Zamfara State

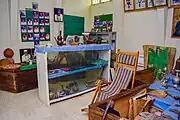
Zamfara State Museum.

The people of Zamfara have over the years struggled for autonomy, but it was not until 1996 that the then military administration of the late General Sani Abacha detached the Zamfara State from Sokoto State with an area of 38,418 square kilometres. The first Governor was Jibril Yakubu.